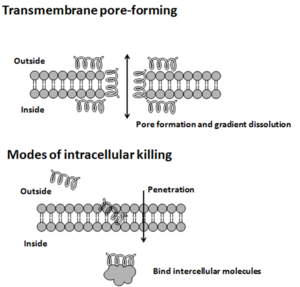
Les peptides antimicrobiens, également appelés peptides de défense de l'hôte, font partie de la réponse immunitaire innée trouvée dans toutes les classes de la vie. Des différences fondamentales existent entre les cellules procaryotes et eucaryotes pouvant représenter des cibles pour les peptides antimicrobiens. Ces peptides sont de puissants antibiotiques à large spectre qui présentent un potentiel en tant que nouveaux agents thérapeutiques. Il a été démontré que les peptides antimicrobiens tuent les bactéries à Gram négatif et à Gram positif, les virus enveloppés, les champignons et même les cellules transformées ou cancéreuses. Contrairement à la majorité des antibiotiques classiques, il apparaît que les peptides antimicrobiens déstabilisent fréquemment les membranes biologiques, peuvent former des canaux trans-membranaires et peuvent également renforcer l’immunité en jouant le rôle d’ immunomodulateurs.